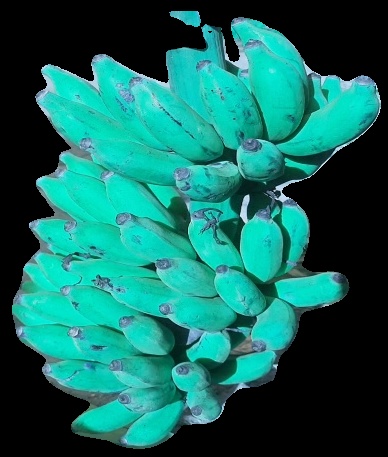
Variety: elakki-bale
Grade: grade3